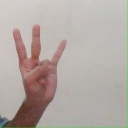
अक्षर: क्ष